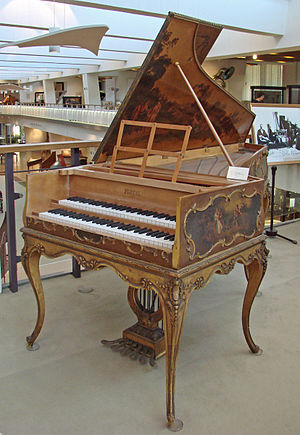
Cembalo / Genopdagelse
Et af de tidligste moderne instrumenter bygget af Pleyel til verdensudstillingen i Paris, 1889 (Musikinstrumentenmuseum, Berlin)
Et cembalo er et musikinstrument, som spilles vha. et klaviatur som sætter strenge i bevægelse ved at knipse dem.